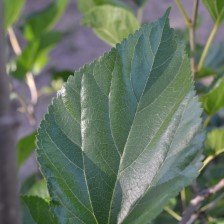
Variety: ChiangMaiBuriram60